Rohrbach, Switzerland

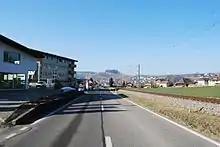
Rohrbach village and surroundings

Rohrbach has an area of . Of this area, or 62.8% is used for agricultural purposes, while or 20.0% is forested. Of the rest of the land, or 15.9% is settled (buildings or roads), or 0.2% is either rivers or lakes and or 0.2% is unproductive land.